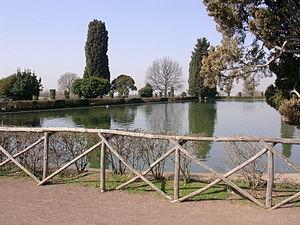
La villa d'Hadrien, ou villa Hadrienne, en latin villa Hadriana, est une villa antique bâtie par l'empereur Hadrien au IIᵉ siècle. Située sur le territoire de la frazione de Villa Adriana à Tivoli, à une trentaine de kilomètres de Rome, elle figure parmi les ensembles monumentaux les plus riches de l'Antiquité. Elle est répartie sur une surface de 120 hectares, dont environ 40 sont visibles de nos jours.